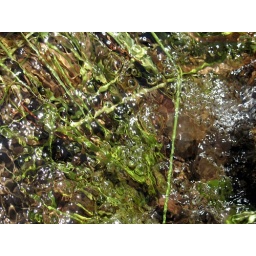
Bubbles and plants in water